Nicolás Echevarría

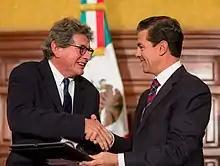
Nicolás Echevarría (left) receiving Arts and Literature National Prize 2017.

Nicolás Echevarría (born 8 August 1947) is a Mexican film director and cinematographer. He has directed over 20 films since 1973. His 1991 film "Cabeza de Vaca" was entered into the 41st Berlin International Film Festival.